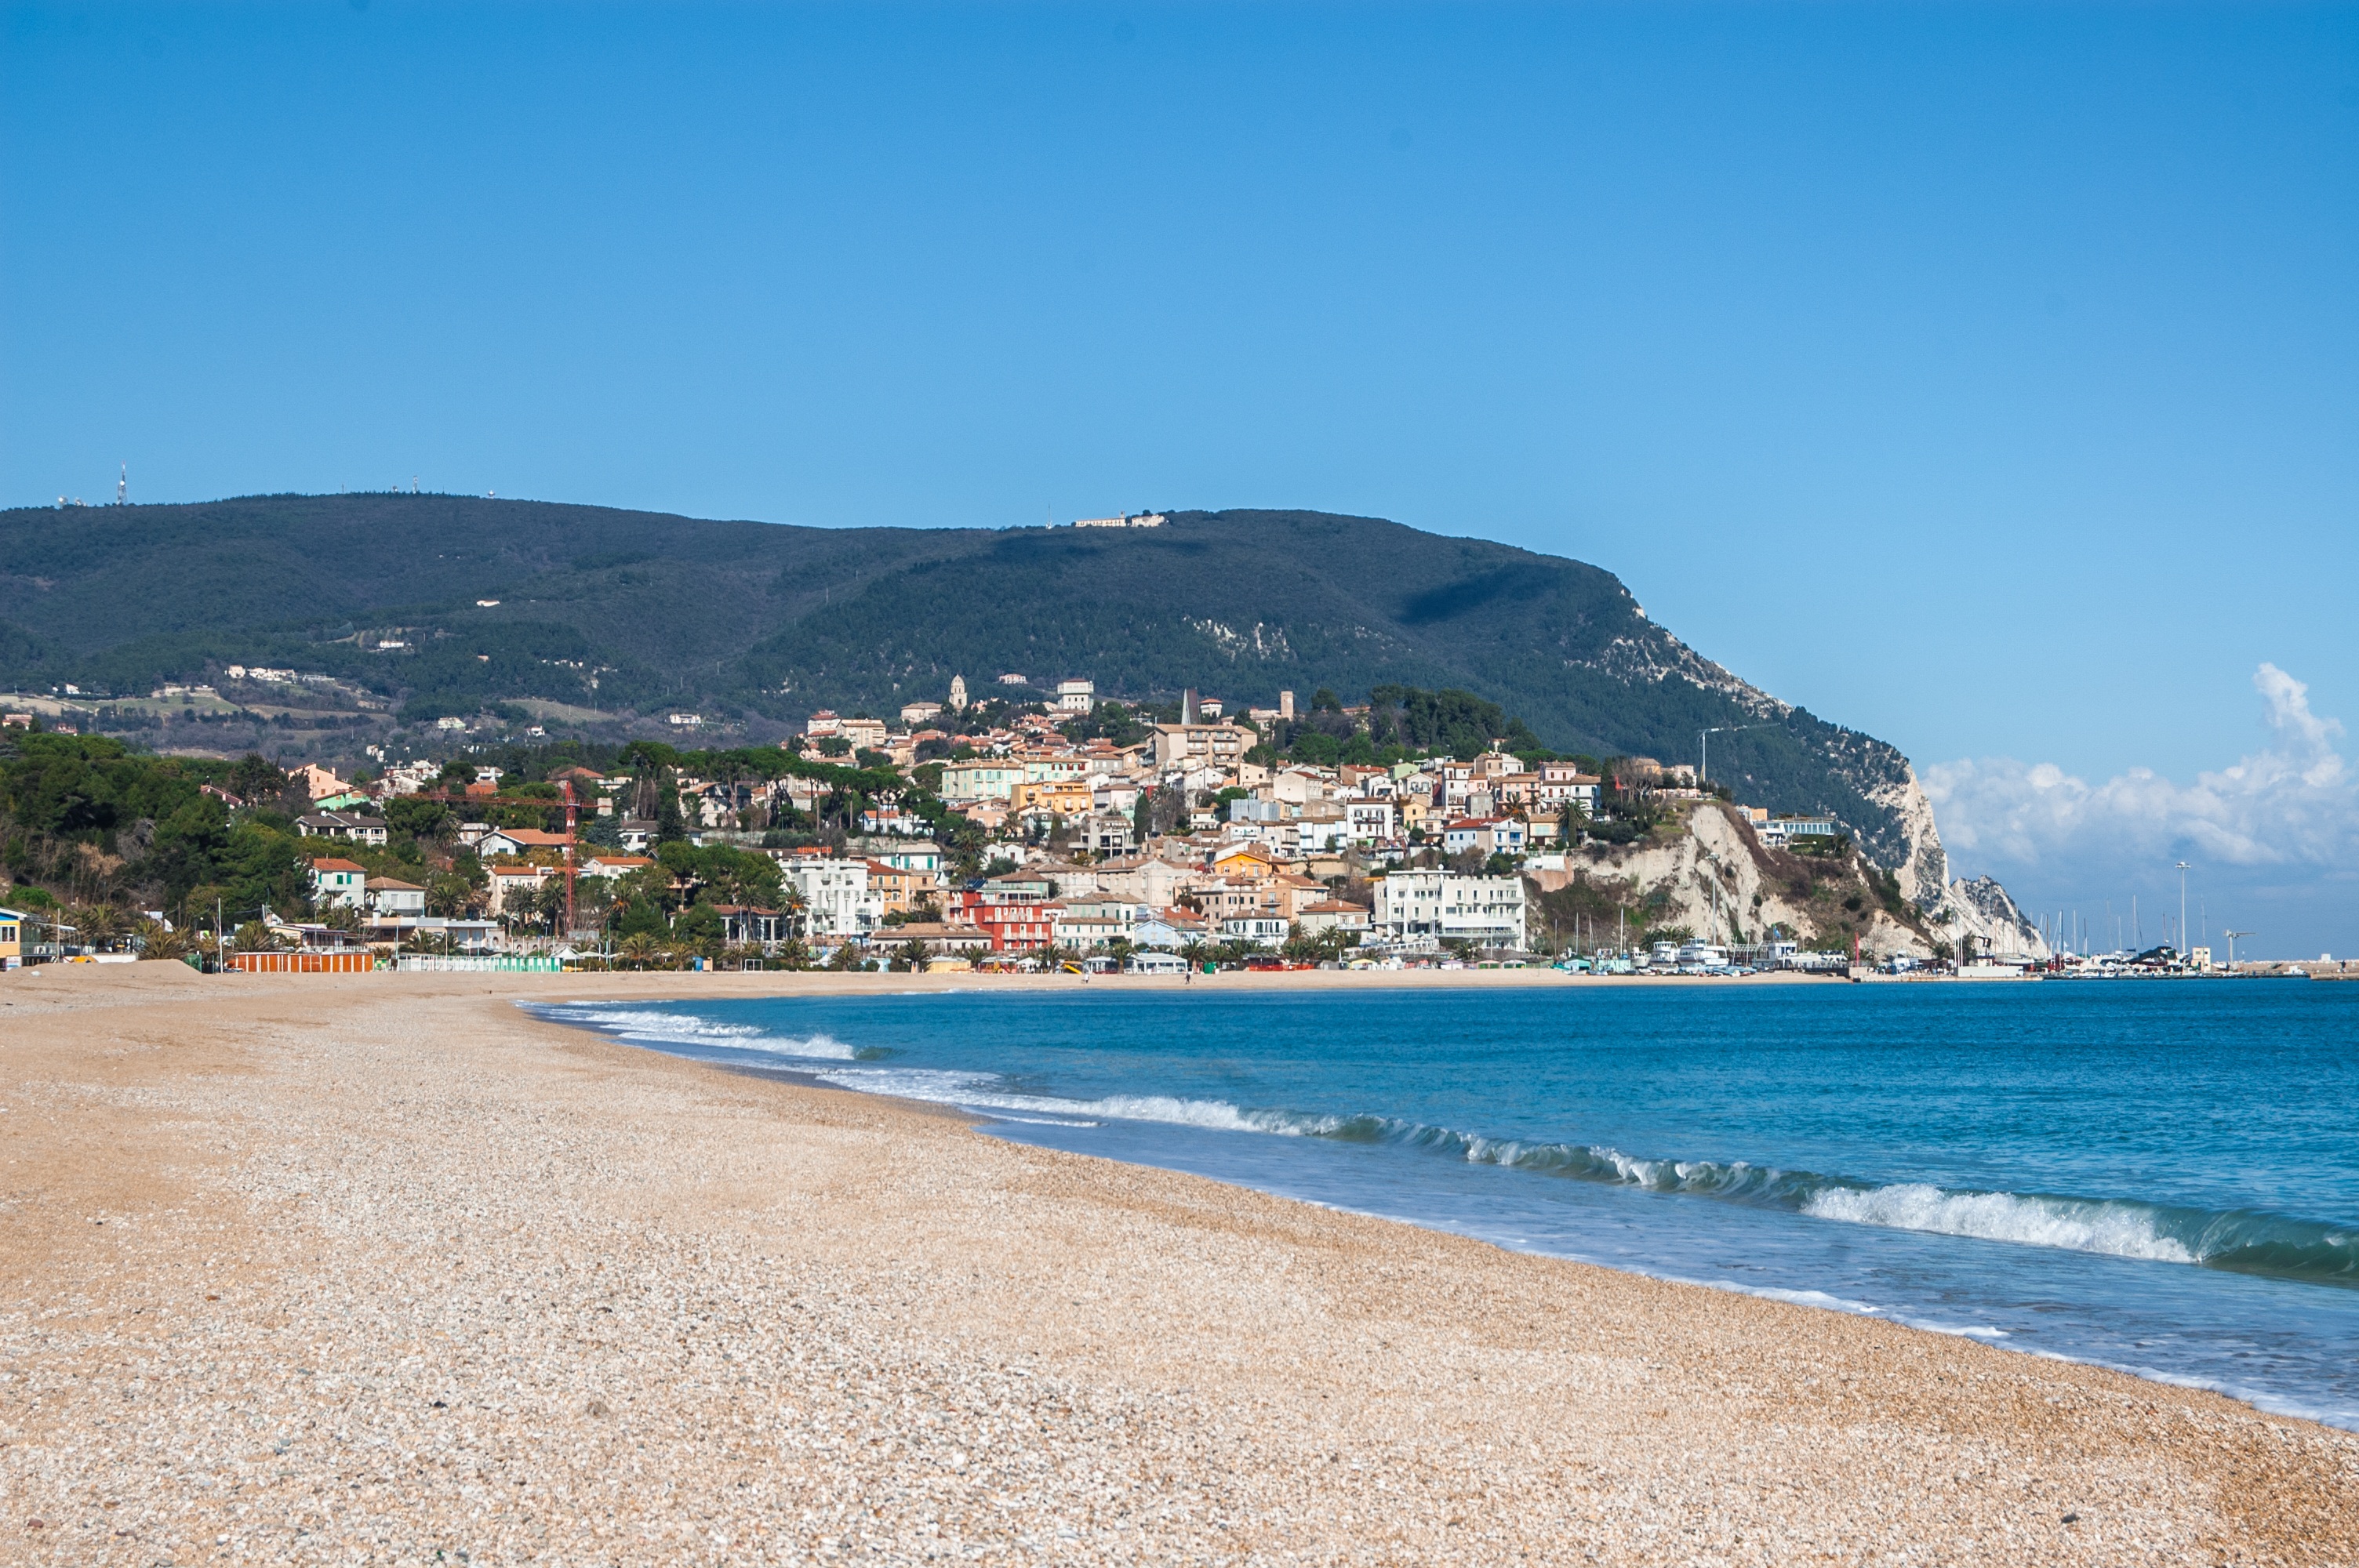
beach, landscape, sea, coast, water, sand, ocean, horizon, cloud, sky, shore, vacation, cliff, cove, mediterranean, bay, boathouse, italy, blue, tourism, terrain, body of water, upstream, clouds, holidays, umbrellas, costa, riva, cape, brands, ancon, conero, monte conero, numana, sirolo